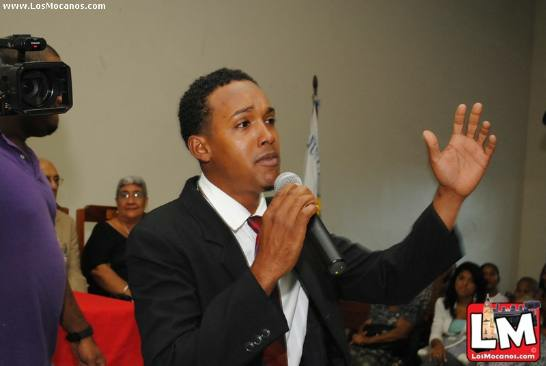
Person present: Yes